Tengboche Monastery

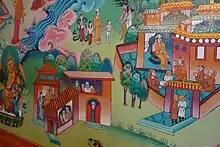
A restored painting in the monastery

Following the destruction of the monastery by fire, its rebuilding was undertaken by the present Nawang Tenzing Jangpo who is considered as the incarnation of the founder Lama Gulu, an important spiritual leader of the Sherpas. He has established an equation with many trekkers and climbers of all denominations who visit the monastery, which has helped him in finding funds for restoration. With due diligence to the set religious practices, the monastery has been substantially rebuilt. Tibetan painter Tarke-la's wall paintings that display the Bodhisattvas or the Buddha decorate the sanctum. In addition, the monks and Sherpa community with help from the Sir Edmund Hillary and Himalayan Trust, the American Himalayan Heritage Foundation and many international well-wishers have shown their support in several ways.